Gorzędziej

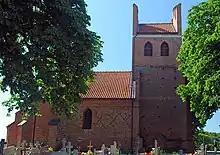
Gothic Saint Adalbert church

A fortification is known to have existed here at least since some time before 1233, since it is known that it was reinforced 1233–1236 by Duke Sambor II with the help of the Teutonic Order. Sometime later it was captured by his brother, Świętopełk II. In 1282 his son Mestwin II gave the castle to the Bishop of Płock. The bishop founded a town that grew up around the castle. It was granted town rights in 1287. In 1312 the town was bought by the Teutonic Order and was deprived of its town rights. It was later a royal village of the Kingdom of Poland, administratively located in the Tczew County in the Pomeranian Voivodeship. The village suffered much damage in the Deluge and was almost completely abandoned. In 1905, the town had 436 inhabitants; in 1943, 435.